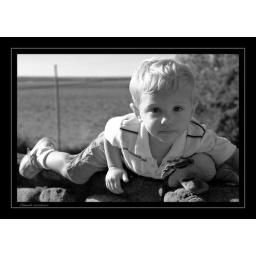
My nephew Reid playing on a rock wall near L'Anse Michigan 7.23.2010